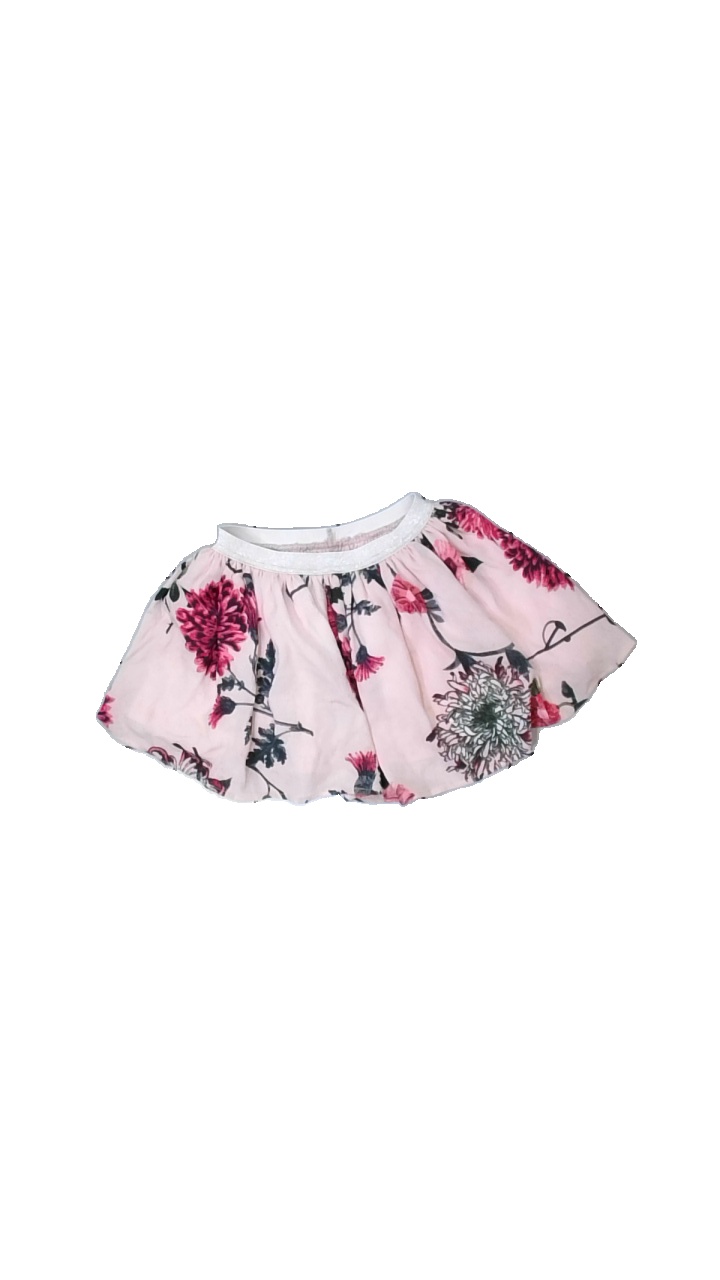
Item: Skirt (Children)
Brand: Kids Up
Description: blommig kjol, nopprig
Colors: Pink, Green, White
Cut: Regular
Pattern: Floral print
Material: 100% polyester
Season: All
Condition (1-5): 3
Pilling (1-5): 3
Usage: Export
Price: <50